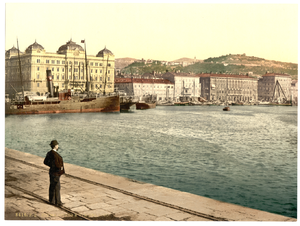
Cette impression photochrome provient de ""Vues de l'Empire austro-hongrois"", une sélection de photographies de la fin du 19ème siècle des sites touristiques en Europe centrale et orientale (connues auparavant comme l'Empire austro-hongrois), qui faisait partie du catalogue de la Detroit Publishing Company. Elle représente le port de Fiume, ainsi que l'actuelle ville de Rijeka, en Croatie, était connue à l'époque. La ville, qui remonte à l'époque romaine, faisait partie de l'Autriche-Hongrie avant la Première guerre mondiale et était peuplée par des Croates et des Italiens de souche. Elle devint un sujet de discorde lors du règlement de paix d'après-guerre et en 1924 fut cédée sous la pression à l'Italie par le nouvel État de Yougoslavie. Elle fut rendue à la Yougoslavie après la Seconde guerre mondiale. La Croatie quitta la fédération yougoslave et devint un État indépendant en 1991. Petites et grandes villes